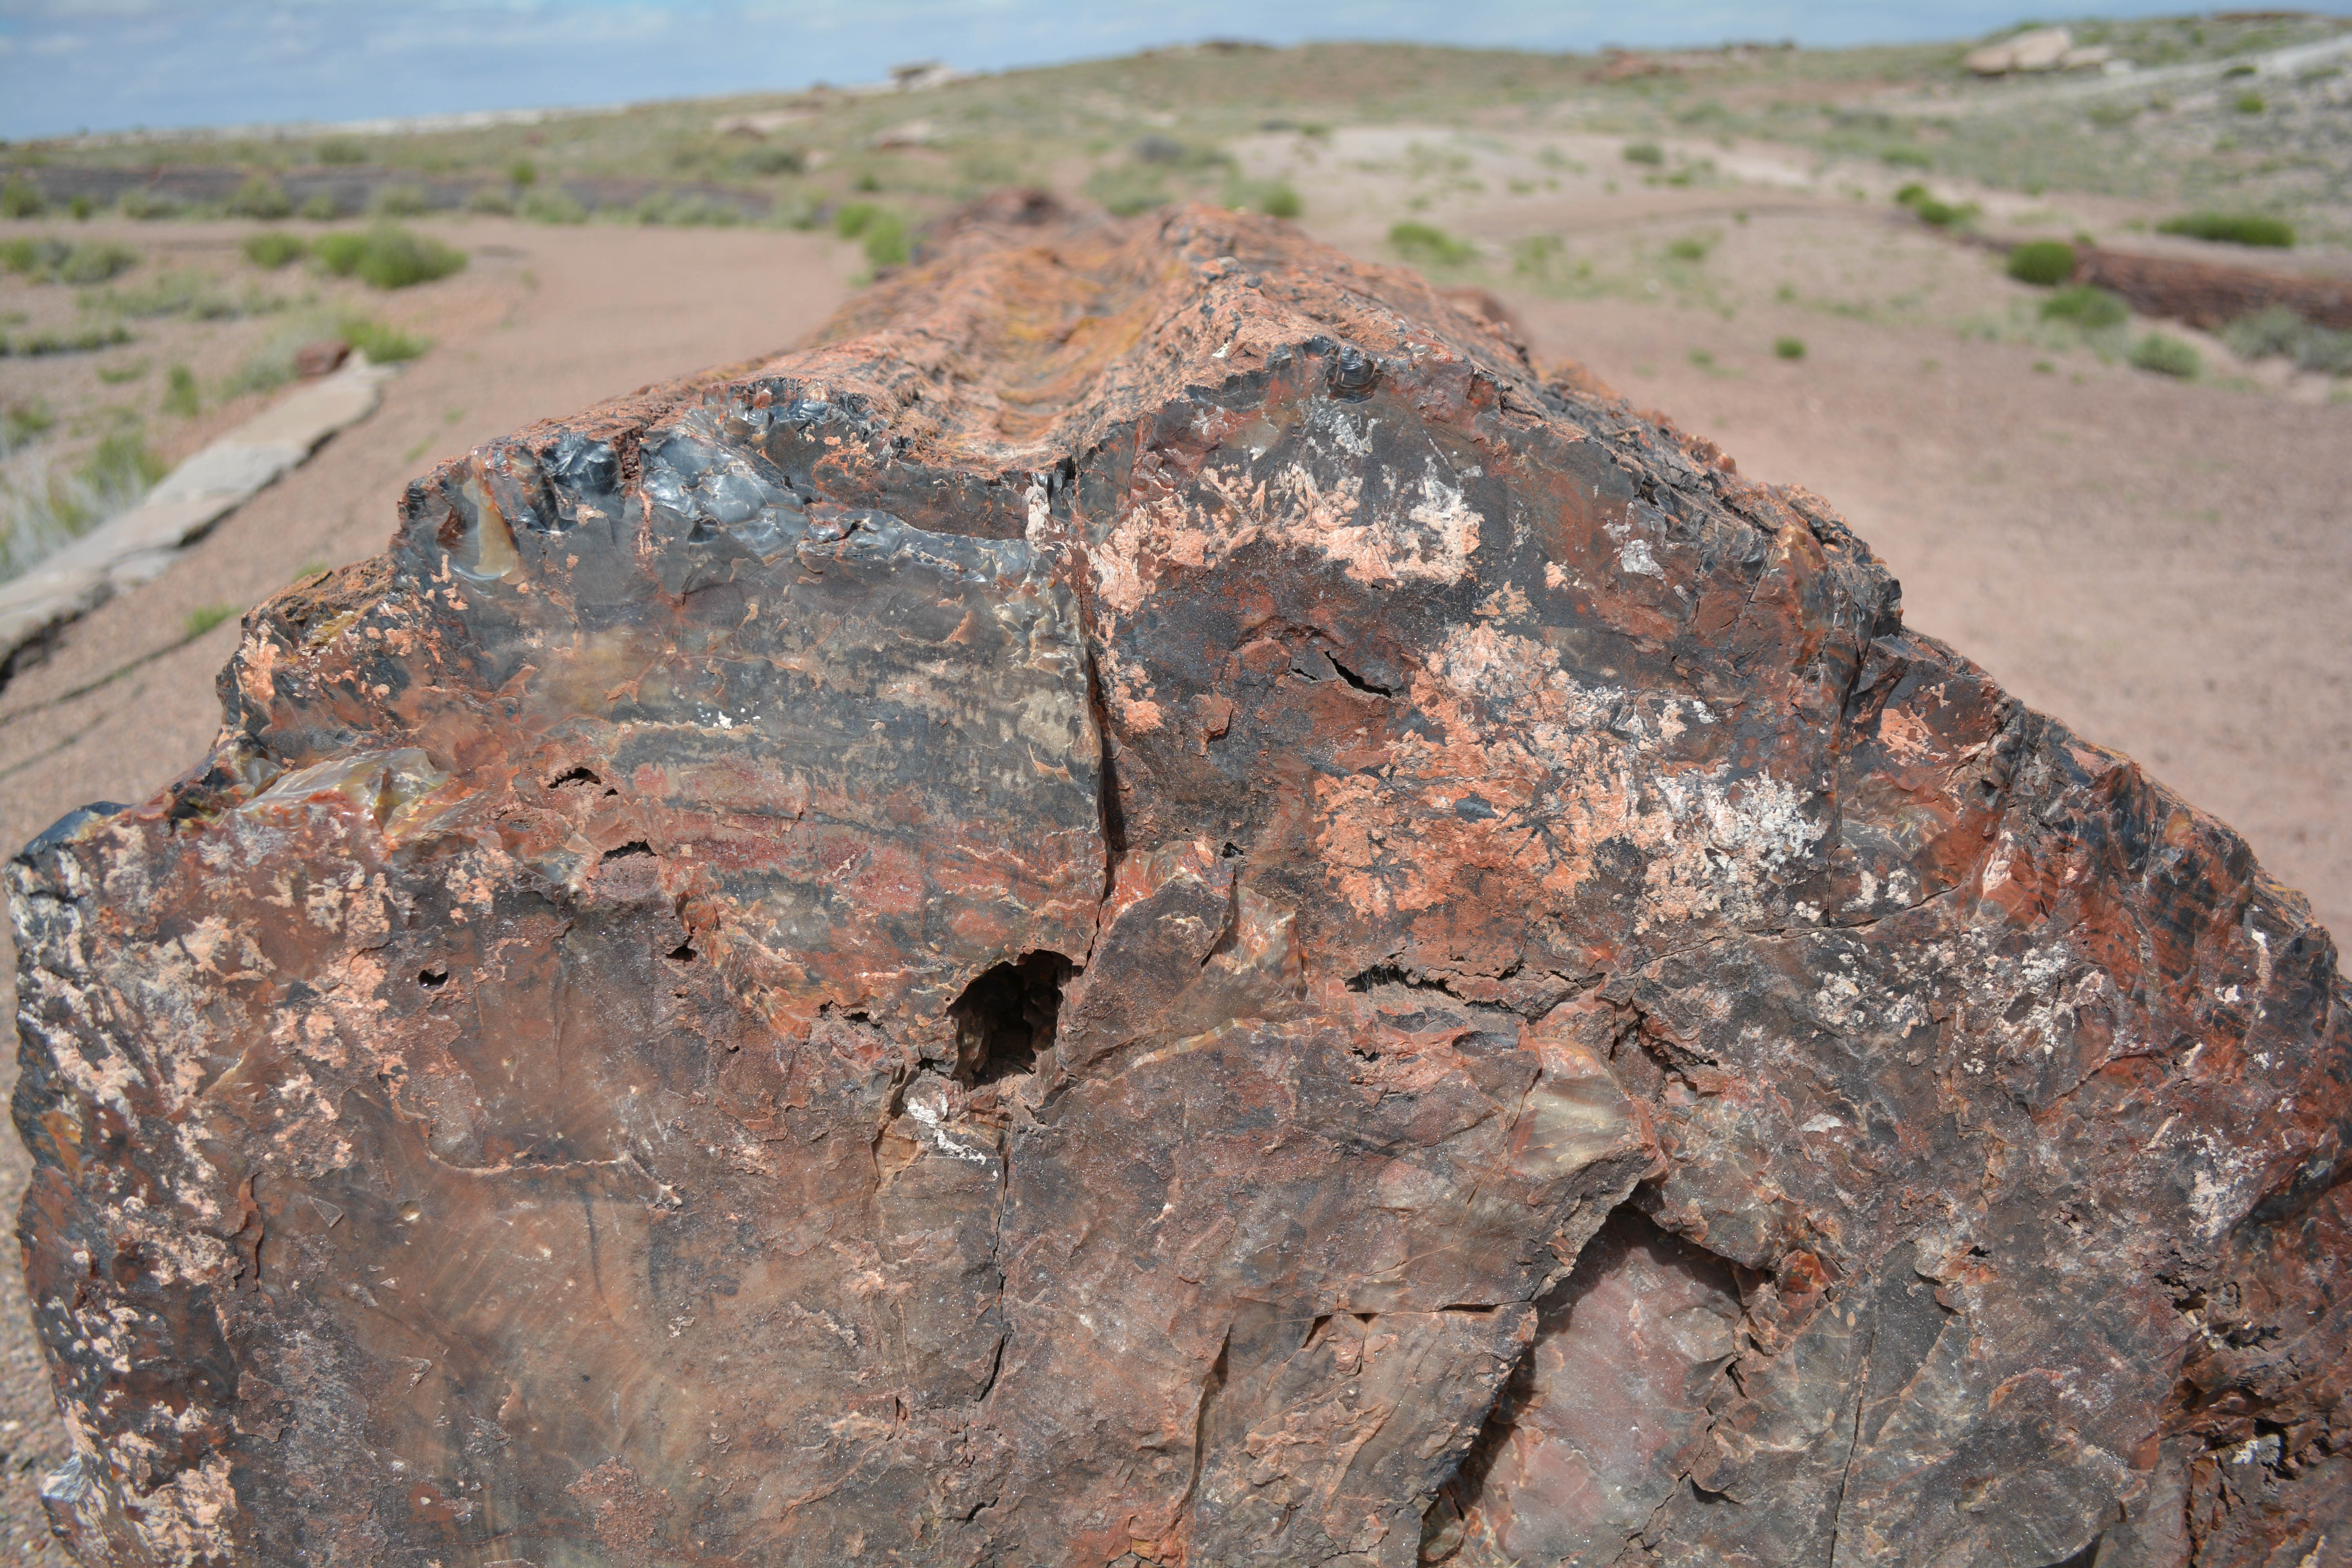
rock, wood, wildlife, soil, terrain, material, geology, boulder, marccooper, painteddesert, petrifiedforest, route66, holbrook, arizonalandscape, geological phenomenon